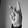
ASL letter: K